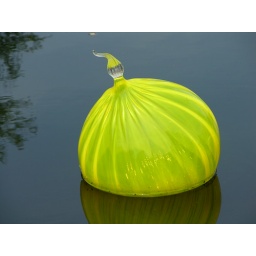
glass Ball in water